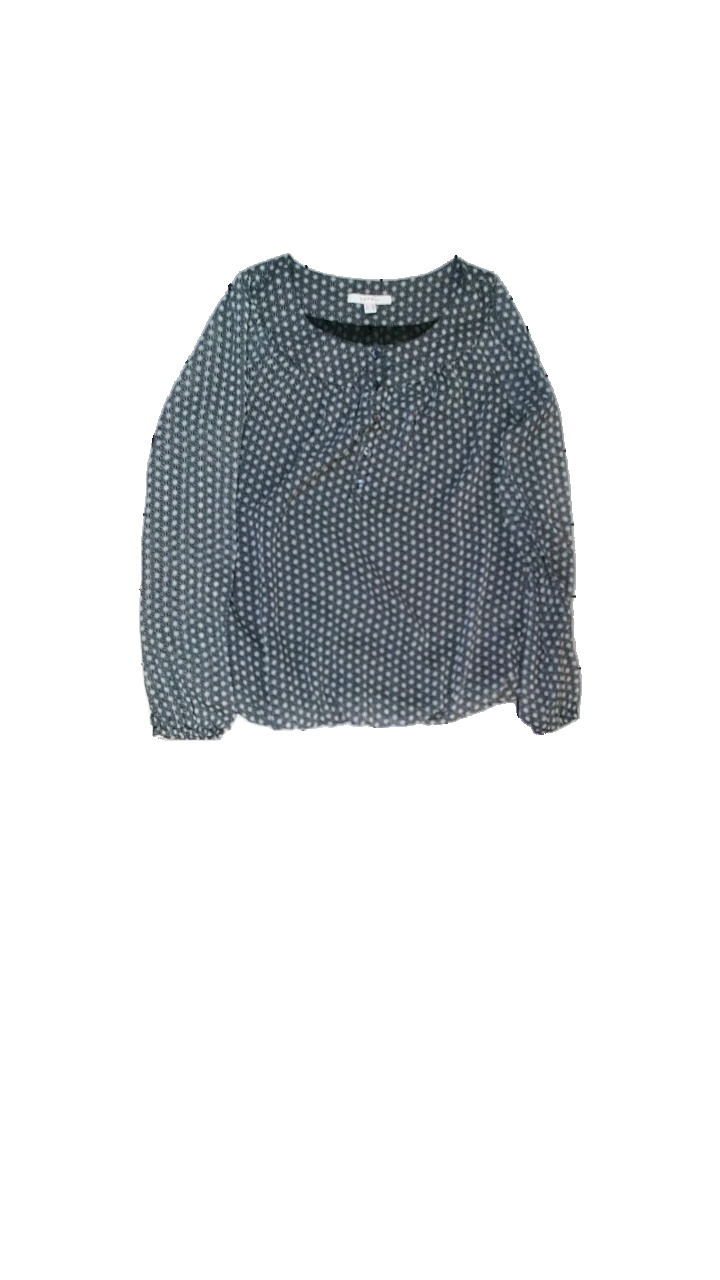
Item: Blouse (Ladies)
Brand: Esprit
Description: Blus med färgade knappar och mönster
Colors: Blue, Black
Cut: C-collar
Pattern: Geometric print
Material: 53% polyester 47% bomull
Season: All
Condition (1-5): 5
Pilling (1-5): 5
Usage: Reuse
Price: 50-100